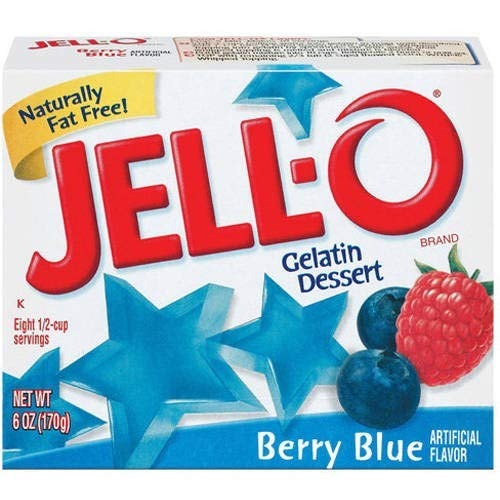
Item Name: Jell-o, Gelatin Dessert, Berry Blue (Pack of 4)
Product Description: Jell-o, Gelatin Dessert, Berry Blue. 101 Ways To Make You Smile. Packaging may vary.
Value: 1.0
Unit: Count

Price: 23.3